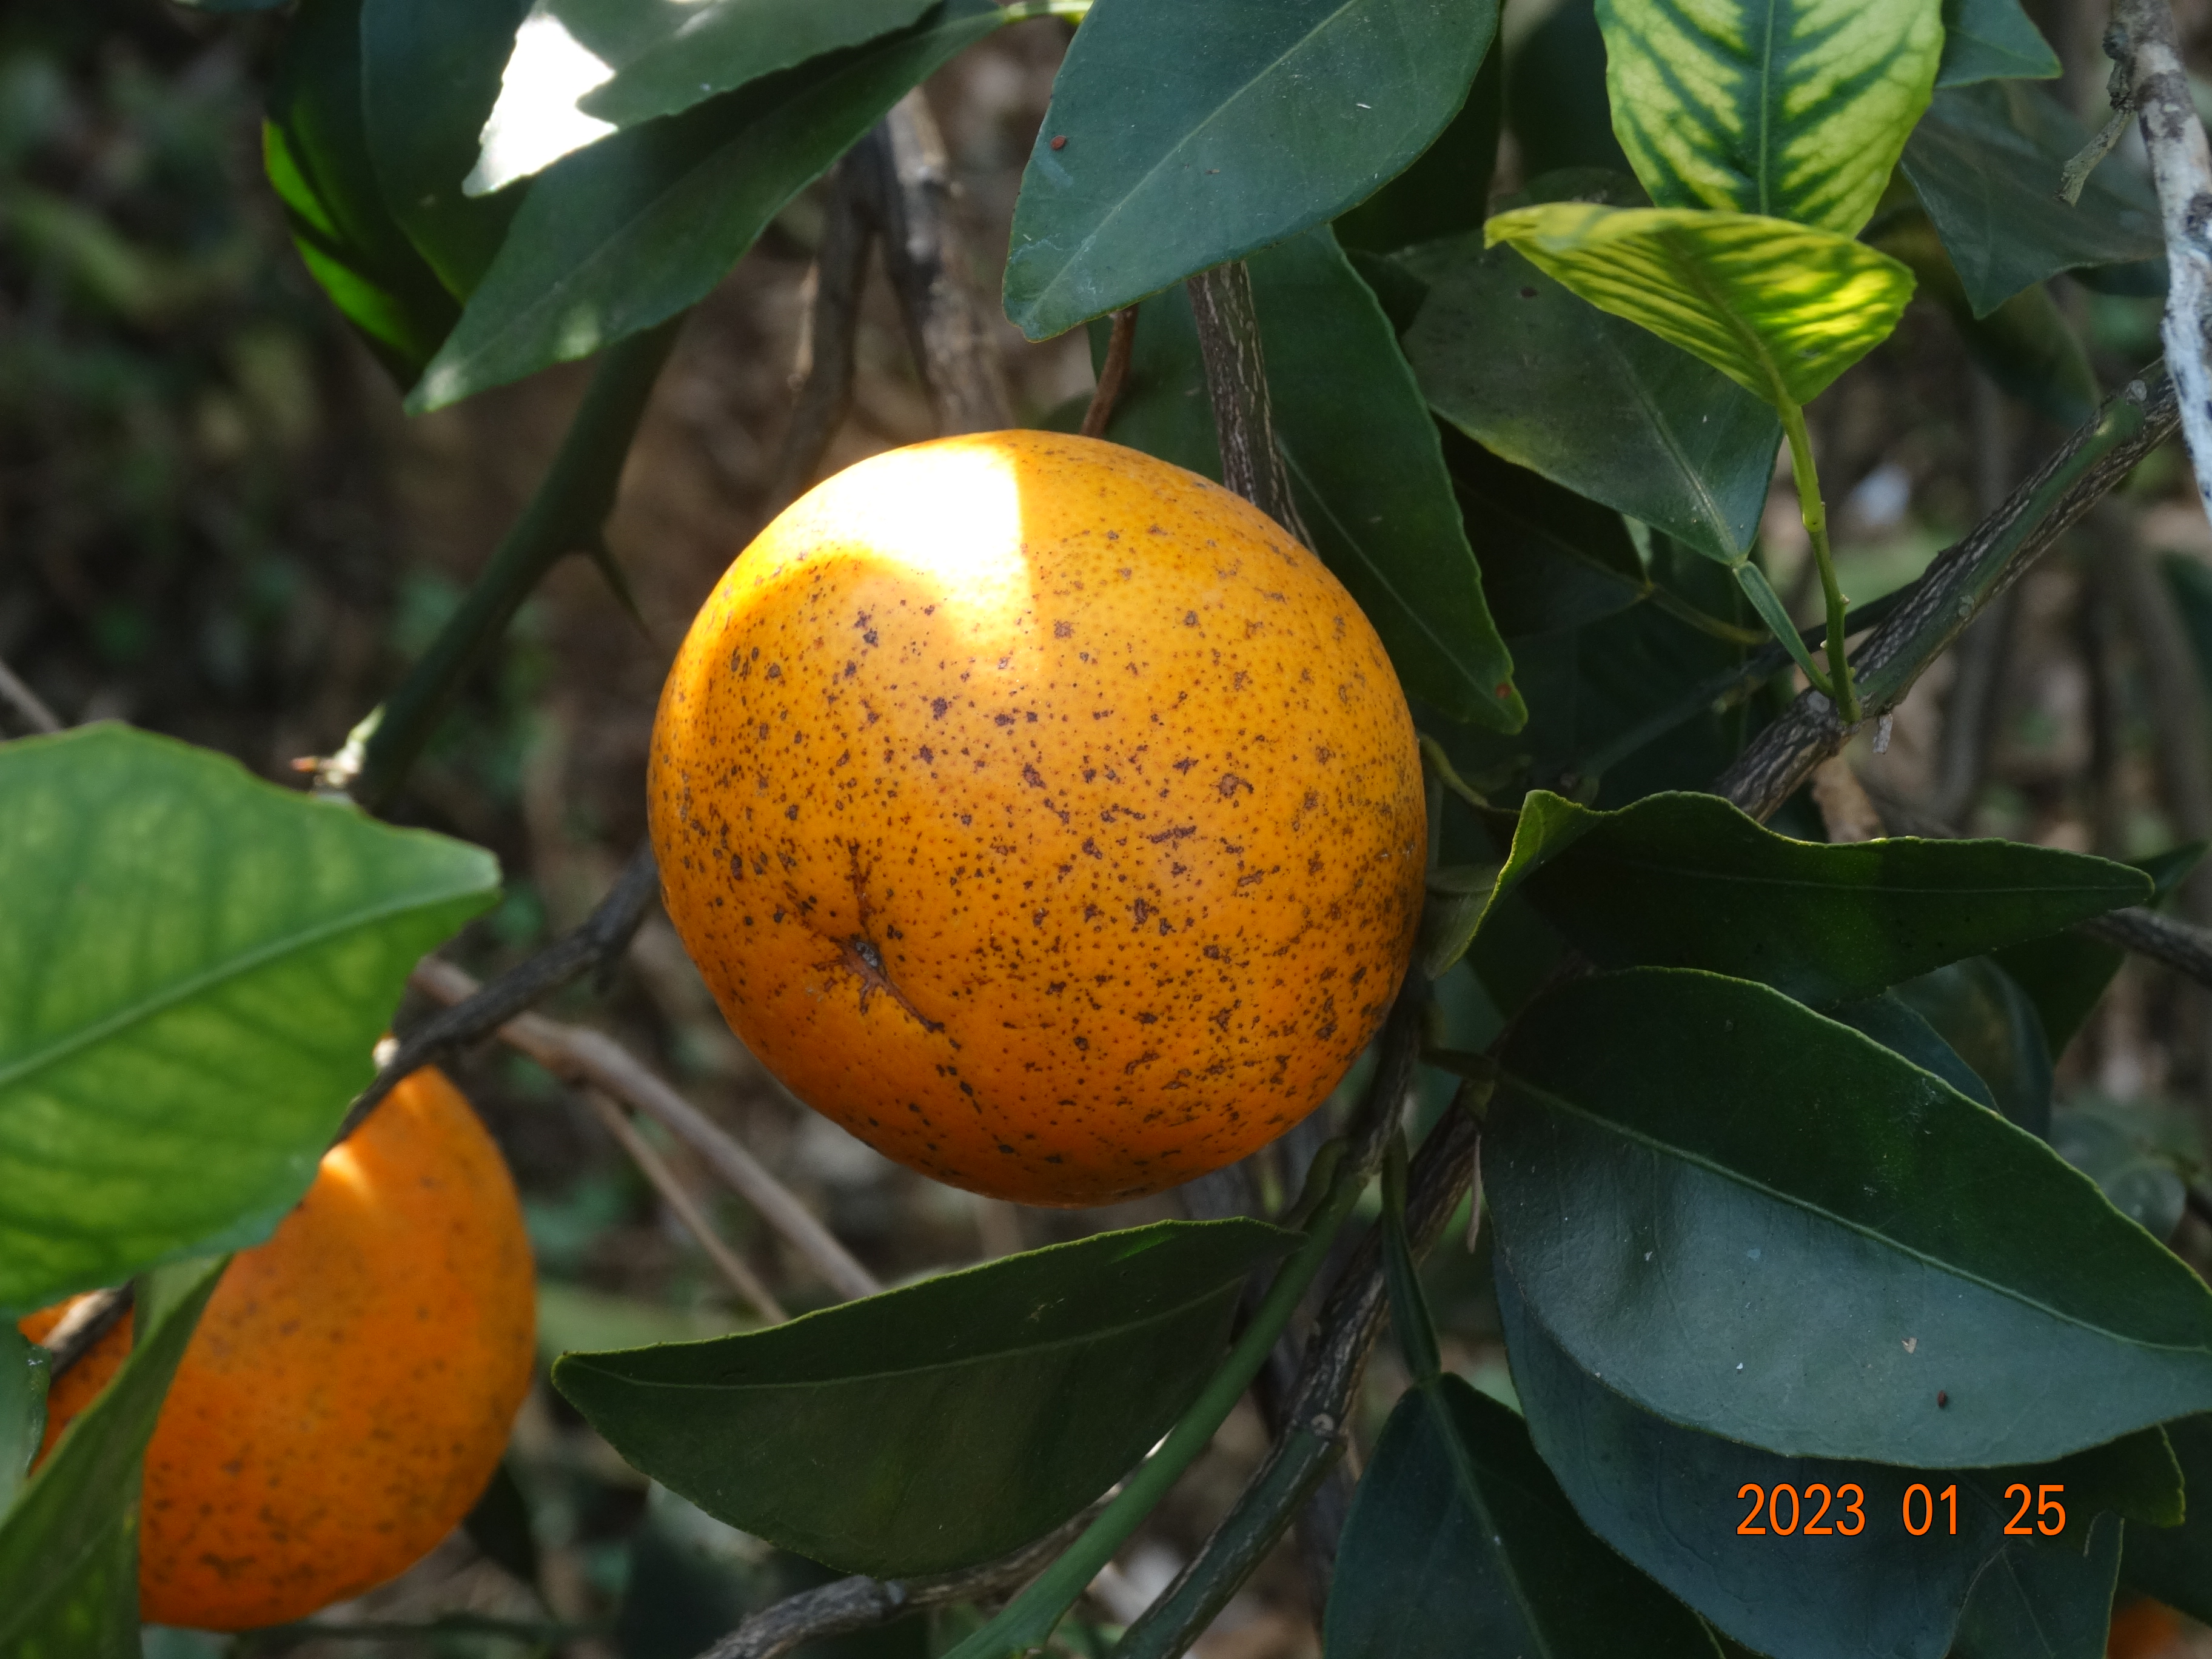
Citrus fruit variety: tangerine